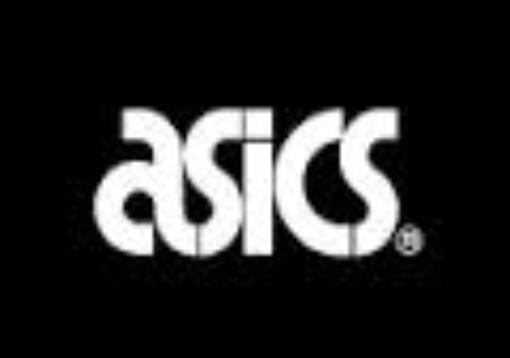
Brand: Asics
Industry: Sports